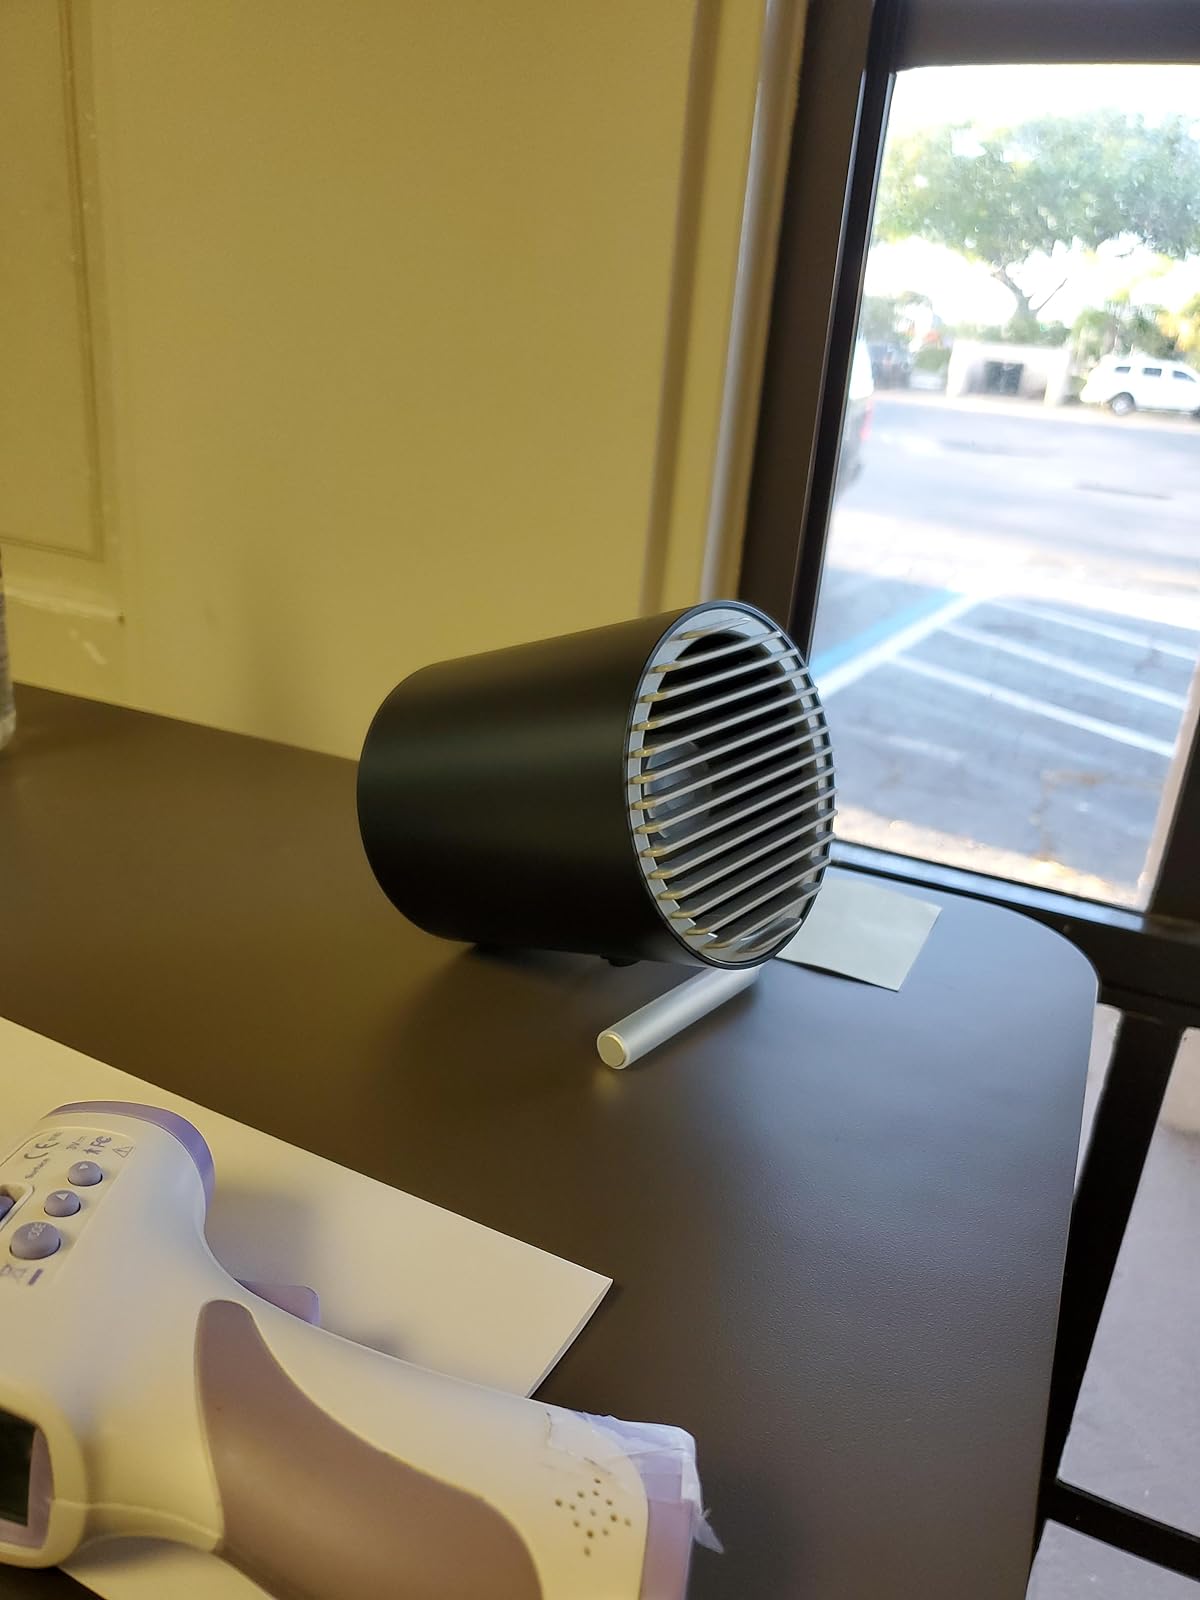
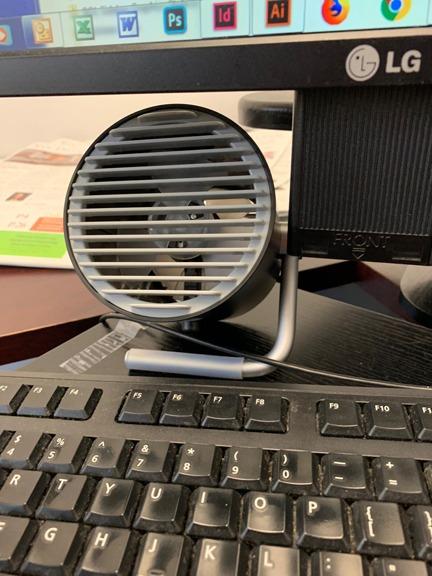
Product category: fan
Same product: yes